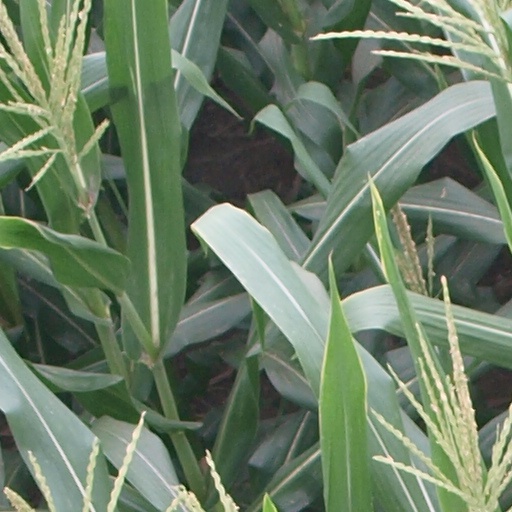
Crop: maize; corn